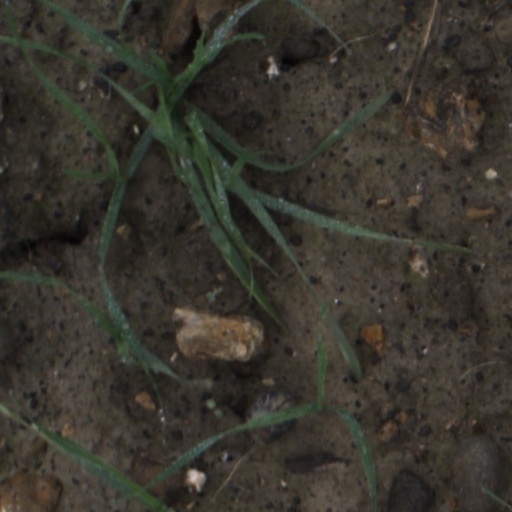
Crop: wheat